Arc-en-Ciel International School

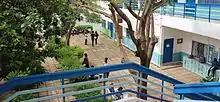
Middle-high campus

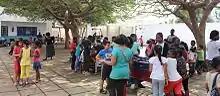
Primary campus

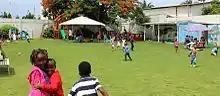
Arc-en-Ciel kindergarten campus

Arc-en-Ciel was first authorized to offer the IB curriculum in 1999. It offers the IB Diploma Programme for high school, the IB Middle Years Programme for middle school and the IB Primary Years Programme for kindergarten and primary. It is a member of the UNESCO Schools Association and the European Council of International Schools.